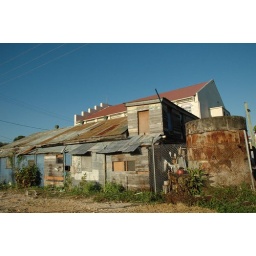
The Grandmaster's home in Belize City, Belize. City Hall is the large building attempting to tower over the Fowl Coop.